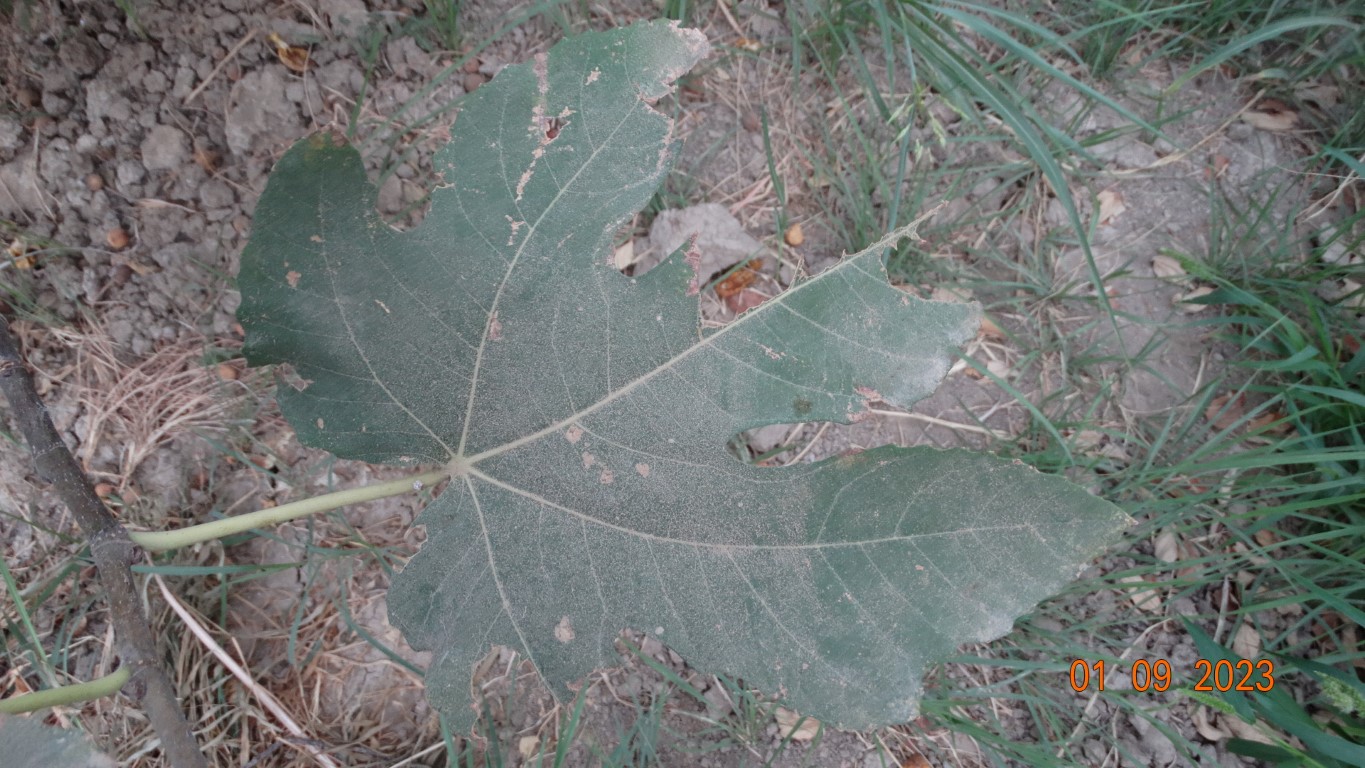
Label: infected